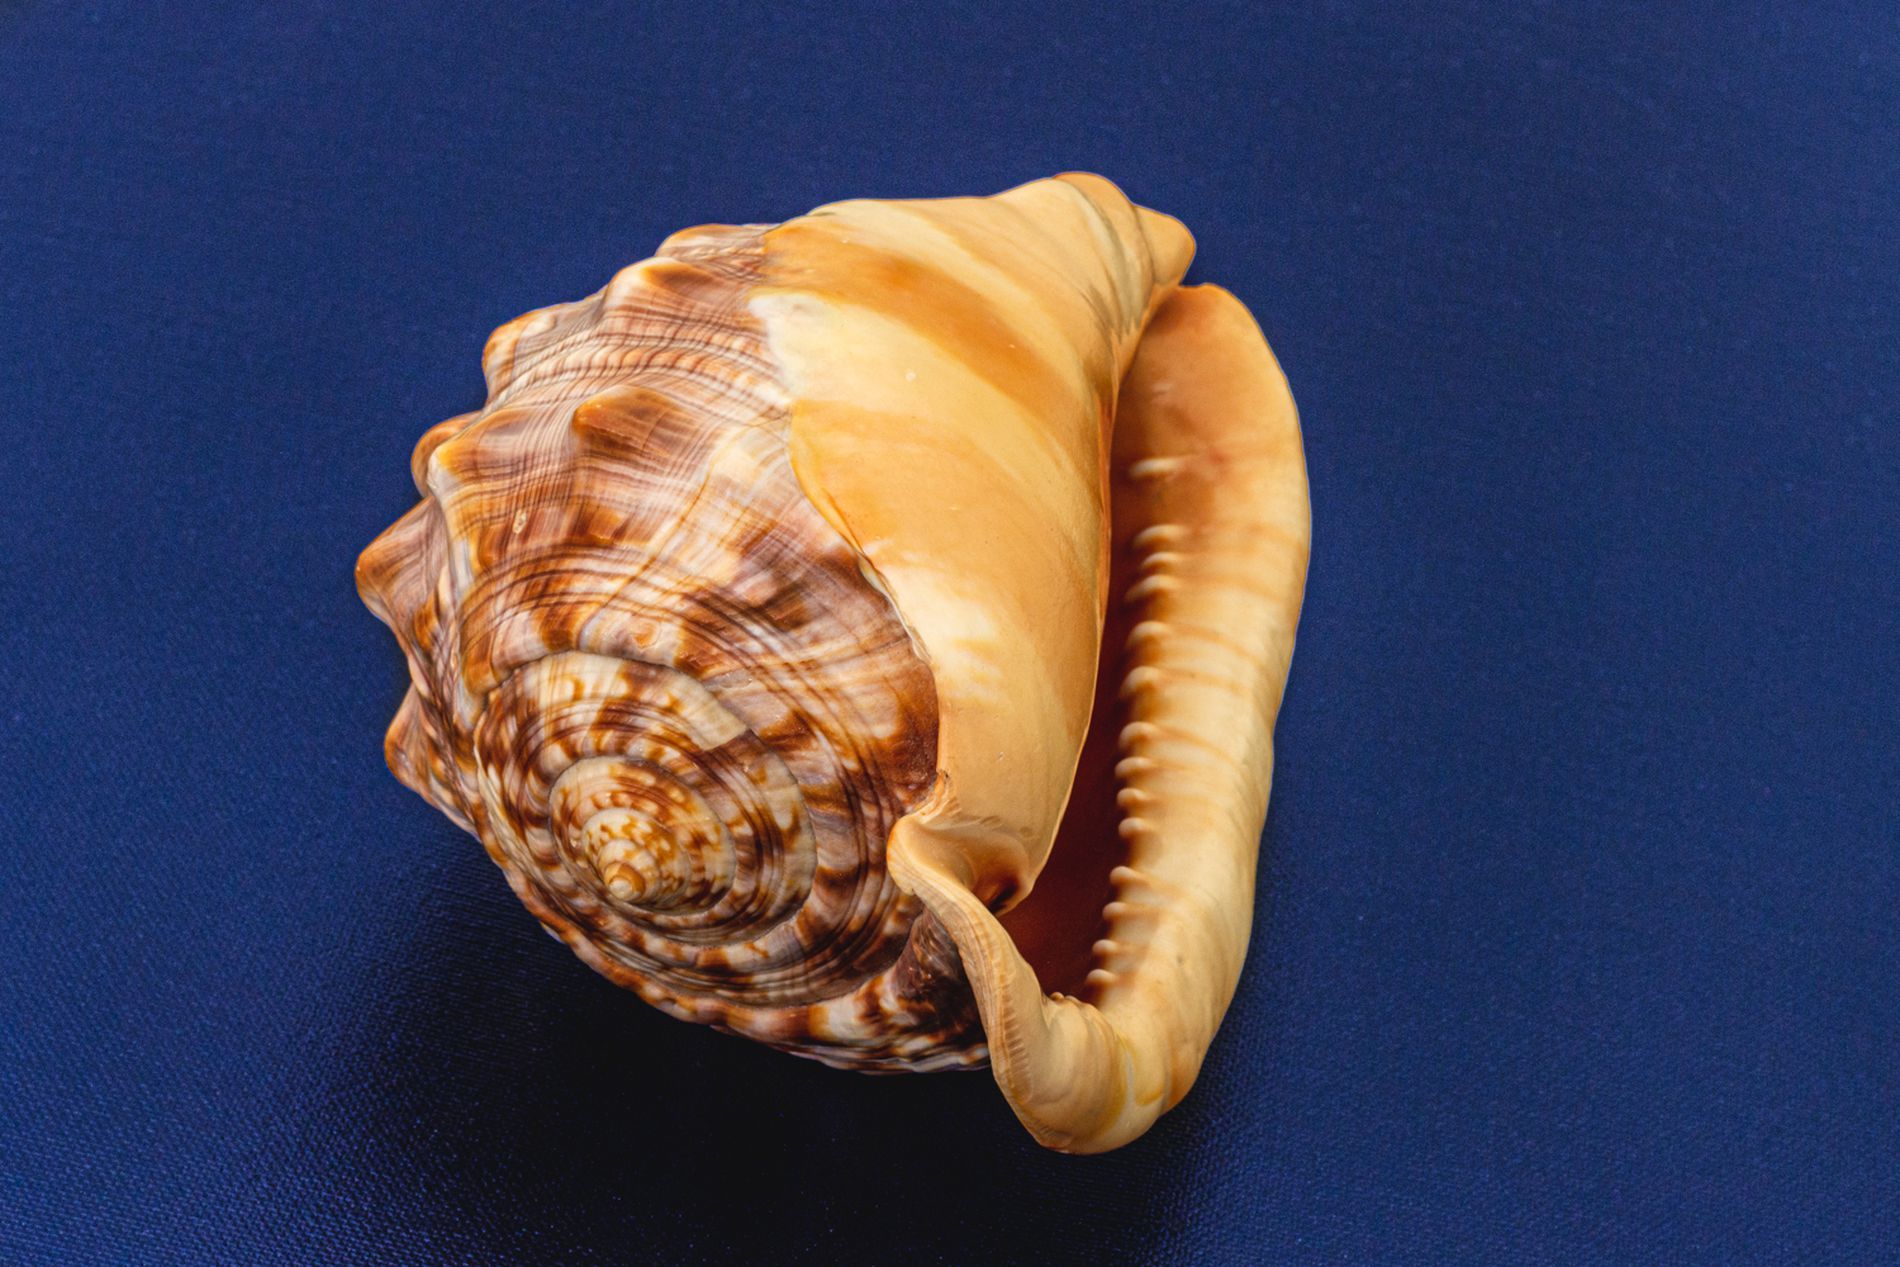
The art of Seashell
A yellow and beige seashell with slight tough of brown and the background is deep blue, the light is direct on the seashell.
A close-up shot captured in indoor light, the lighting highlights the unique nature of the seashell's structure, which adds a sense of wonder and artistic feel and mystical atmosphere.
Labels: Animal, Invertebrate, Sea Life, Seashell, Conch, Insect, Clam, Food, Seafood, Background
Camera: Canon Canon EOS 700D
Lens: EF50mm f/1.8 STM, Canon EF 50mm f/1.8 STM
Aperture: F14
Exposure: 3.2 sec
ISO: 100
Focal length: 50.0 mm